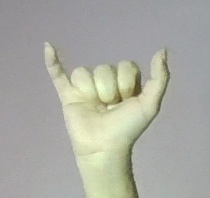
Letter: ya